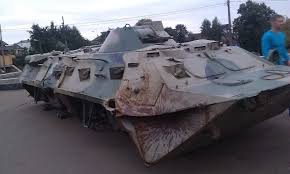
Label: BTR-80